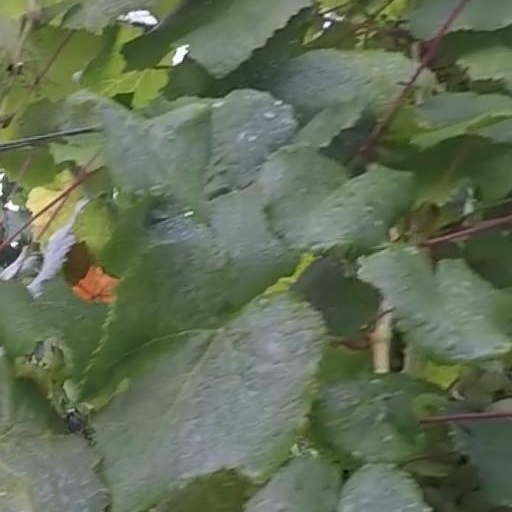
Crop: grape